Glenn Hall

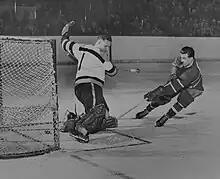
Maurice "The Rocket" Richard, (right) scored his 500th goal against Glenn Hall, becoming the first National Hockey League player to achieve the feat.

Hall ended his career with 407 wins, 84 shutouts, a career GAA of 2.49, and was voted to eleven All-Star Games. Hall is widely regarded as one of the first NHL goalies to master the butterfly style of goaltending. He is thought of by many as one of the best goalies to ever play the game. Hall still holds the record for the most First Team All-Star selections (7) which he achieved while playing in the same era as other greats, Sawchuk and Plante—as well as other Hall of Famers, such as Johnny Bower and Gump Worsley.